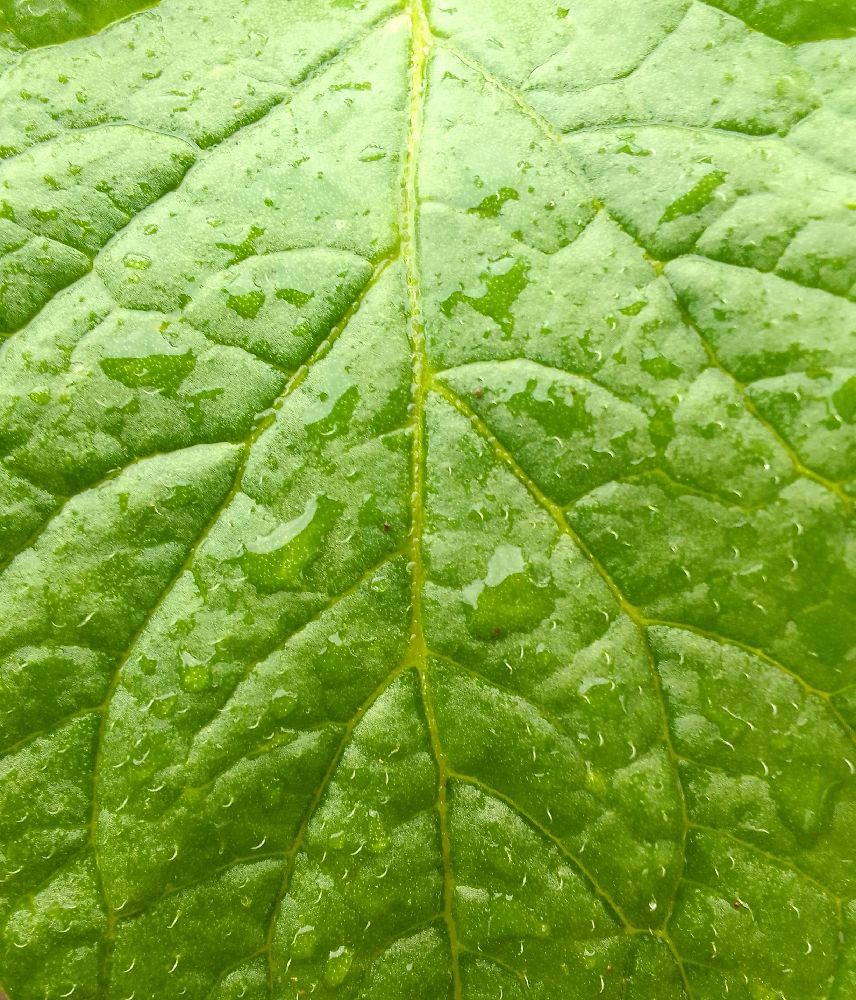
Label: Healthy